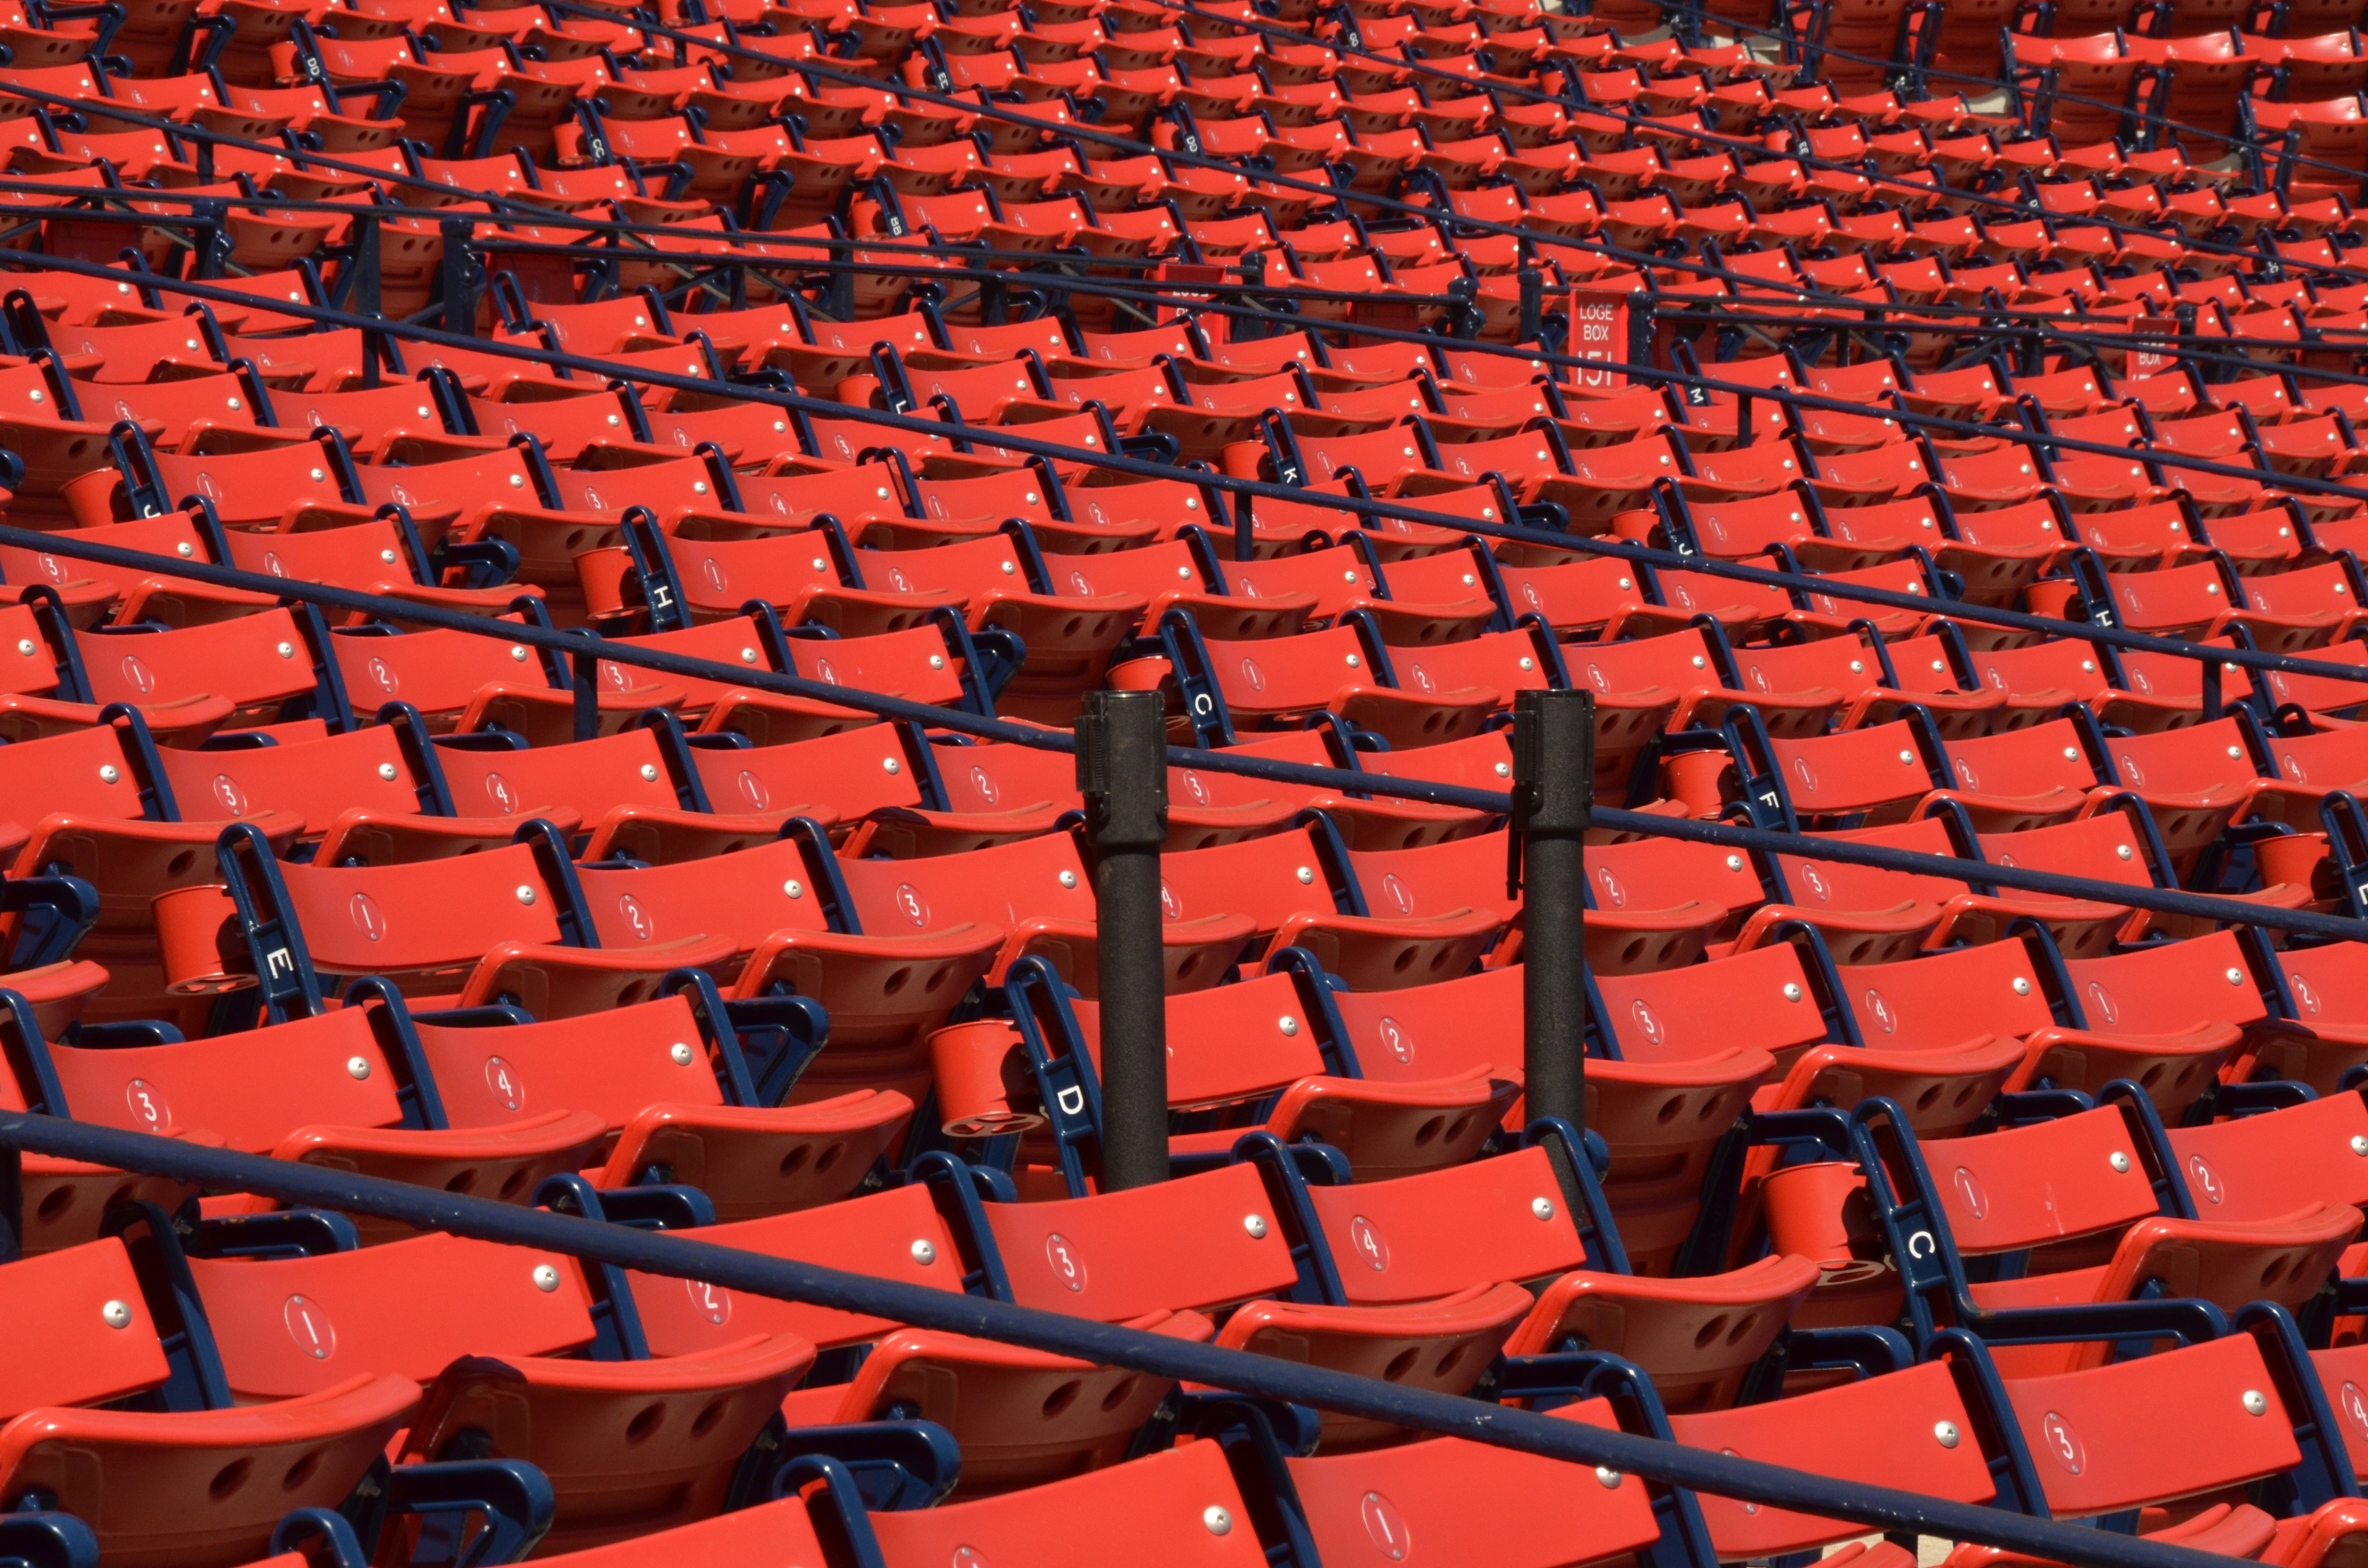
structure, baseball, auditorium, chair, crowd, audience, line, red, america, brick, stadium, boston, arena, stand, sports, flooring, boston red sox, fenway park, sport venue